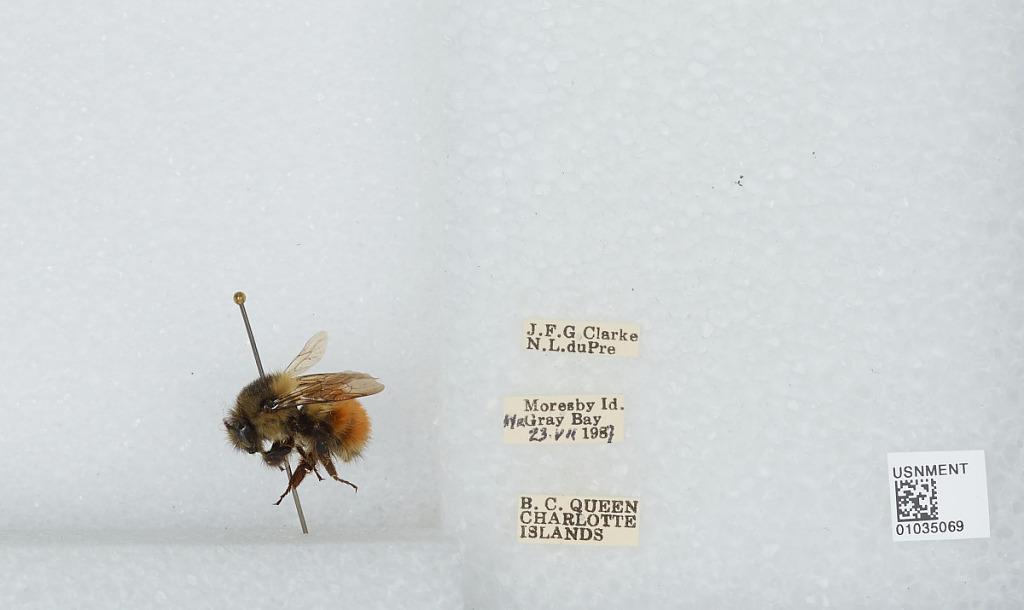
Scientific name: Bombus (Pyrobombus) melanopygus Nylander
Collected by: J. Clarke & N. duPre
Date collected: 1987-7-23
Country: Canada
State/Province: British Columbia
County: Skeena-Queen Charlotte Regional District
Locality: Moresby Island, Gray Bay
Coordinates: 53.117, -131.7